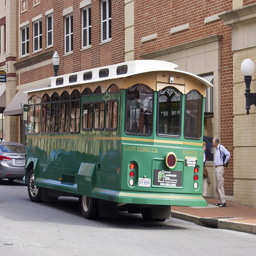
A green trolley car driving past tall buildings.
Green trolley with gold trim parked at curb.
A green bus near a curb in front of a brick building.
A trolley is waiting on a street corner.
A green and orange trolley travels along a road.